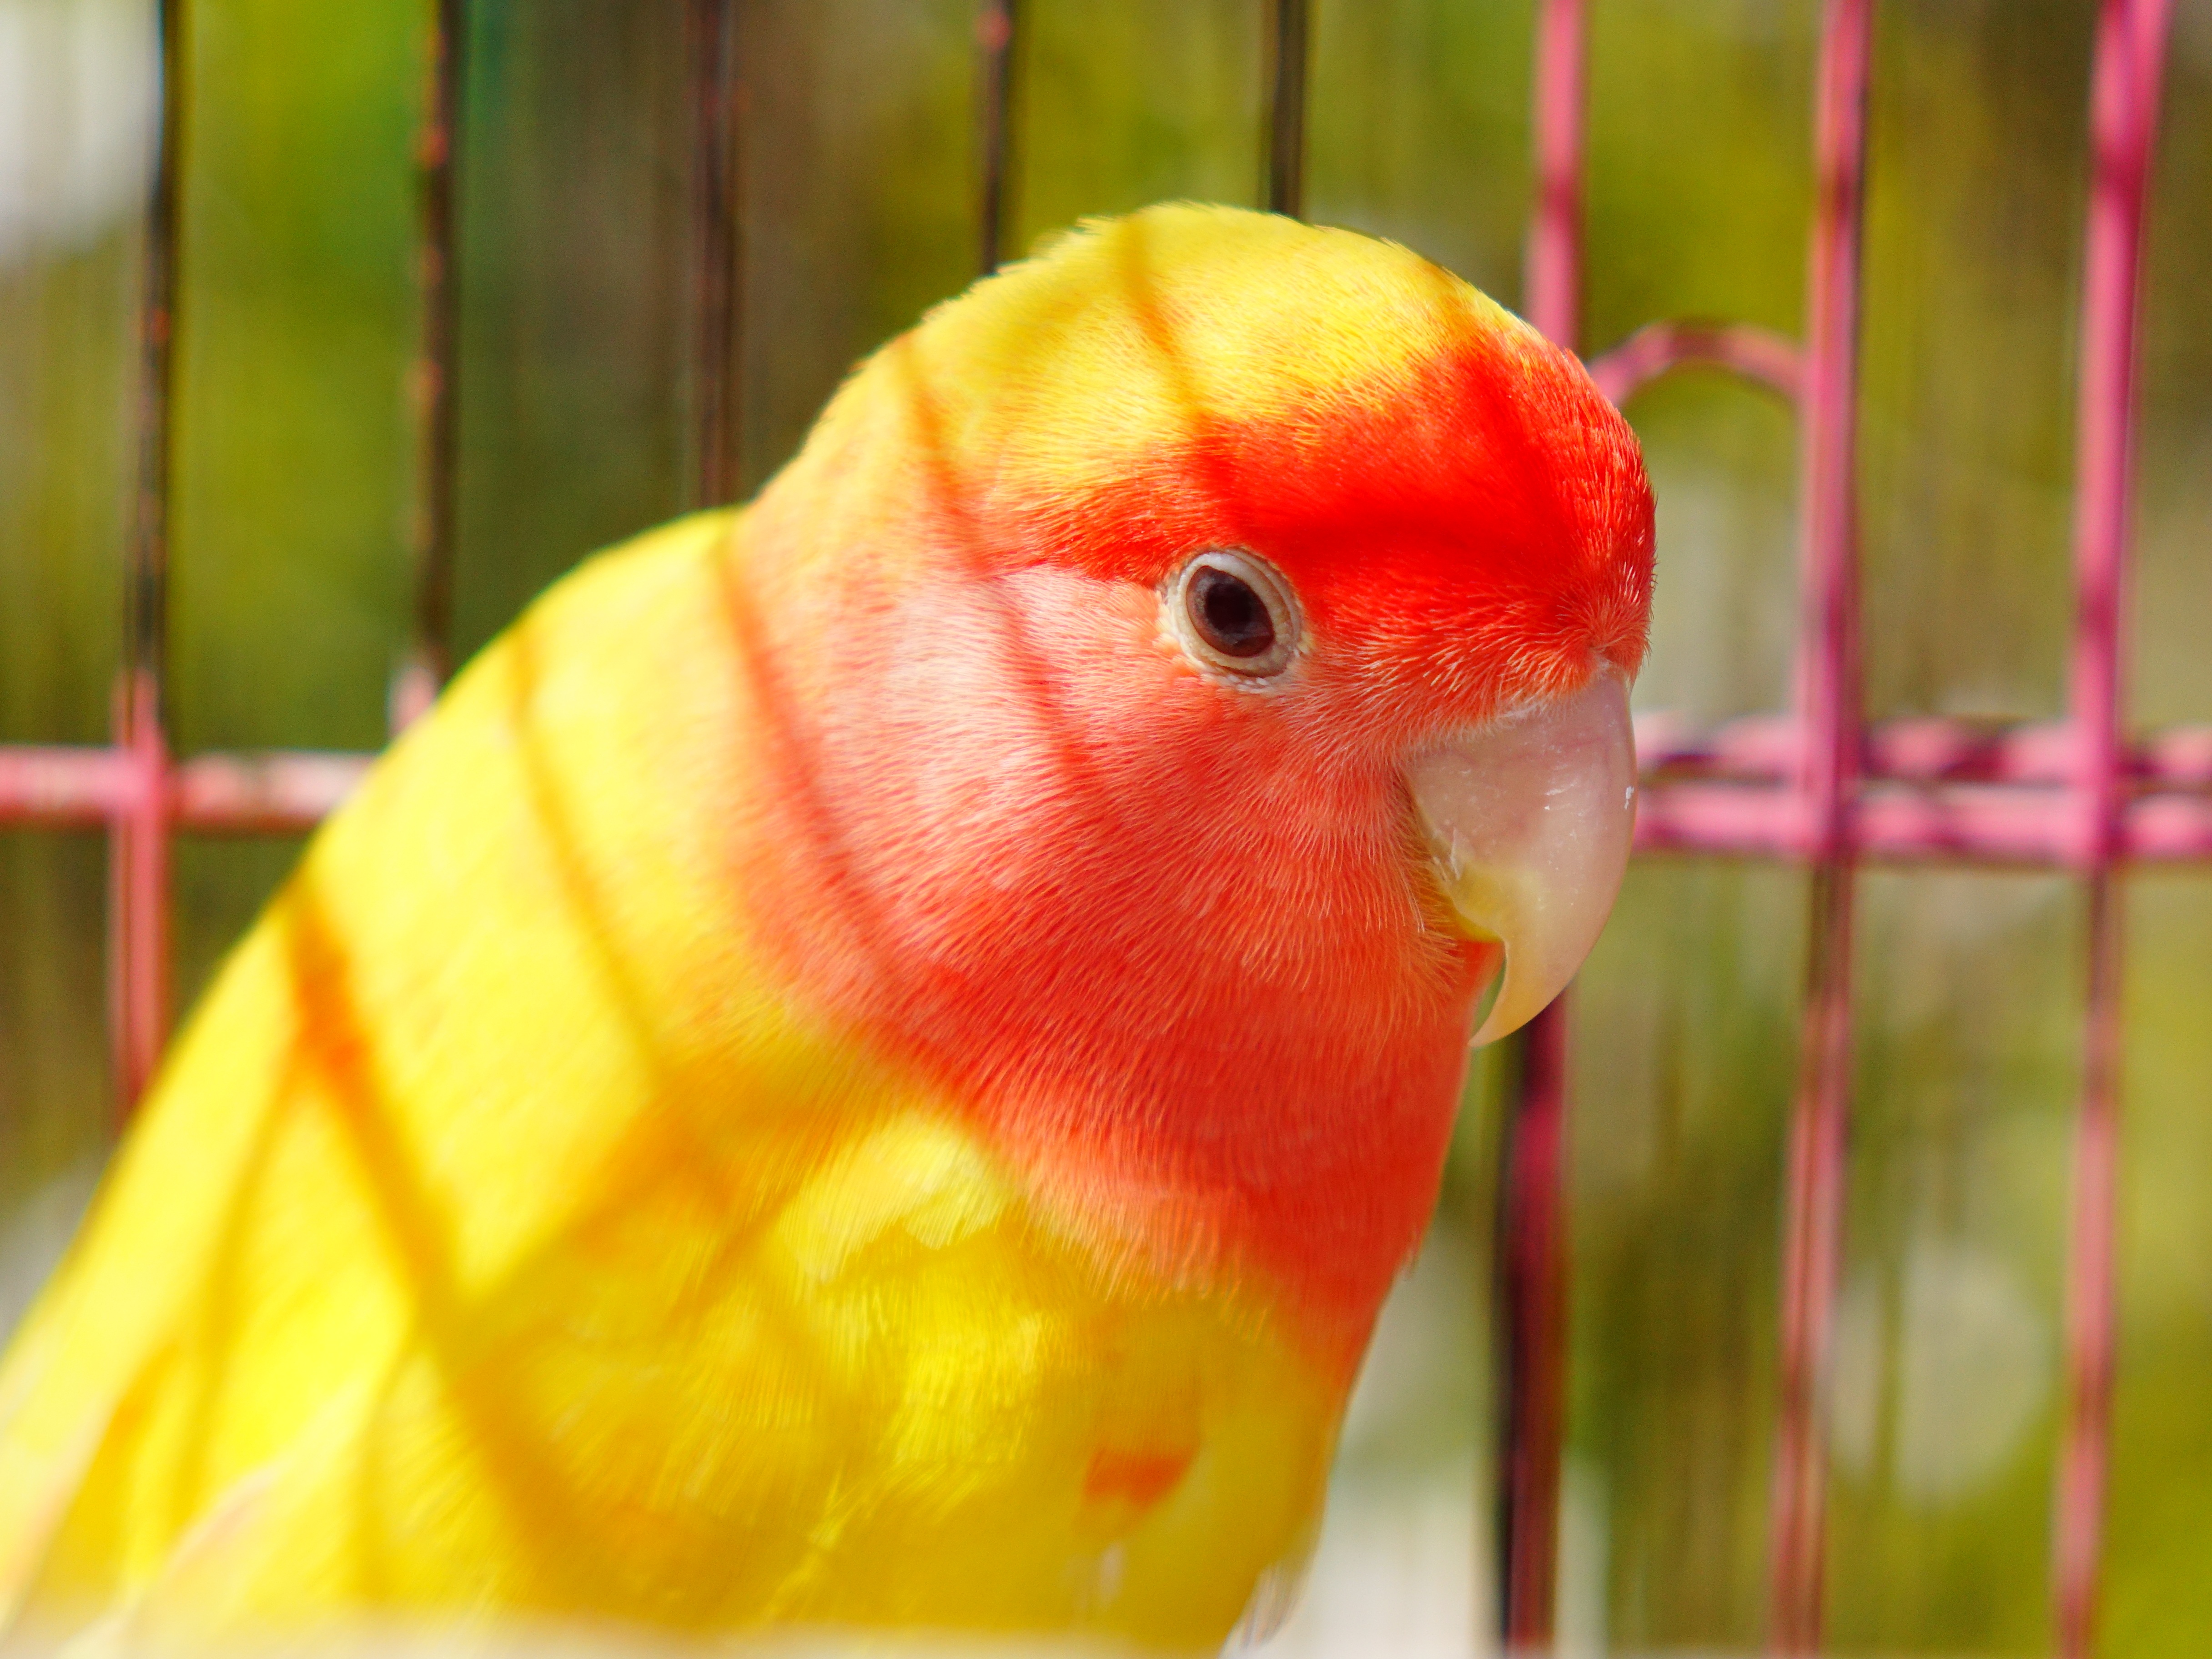
bird, animal, beak, yellow, fauna, lorikeet, lovebird, vertebrate, parrot, finch, parakeet, common pet parakeet